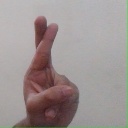
अक्षर: र